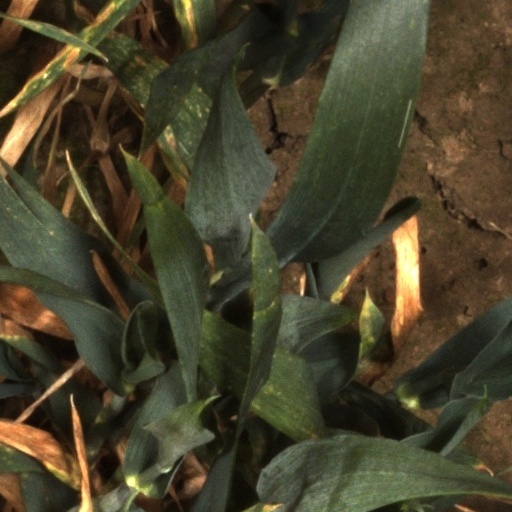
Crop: wheat